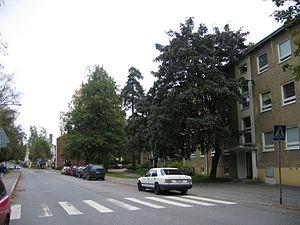
Maunula est un district à Helsinki en Finlande. C'est aussi une section du quartier de Oulunkylä.